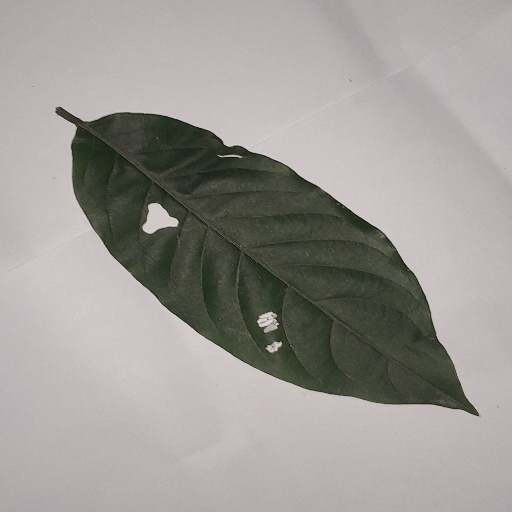
Species: HariTaki
Leaf condition: Shot Hole